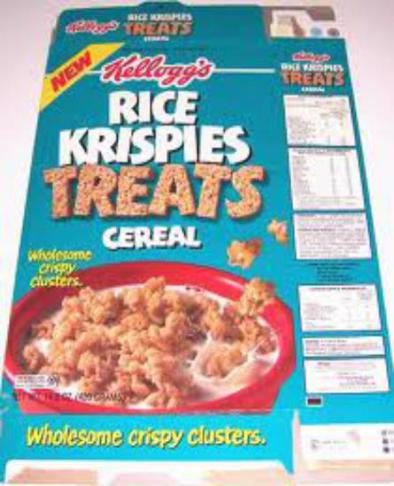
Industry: Food